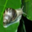
Label: snail